Cruls (crater)

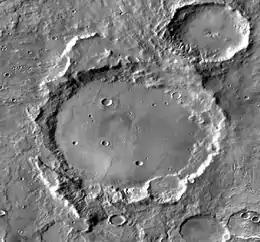
Martian impact crater Cruls based on Mars Odyssey Orbiter THEMIS IR image.

Cruls is an impact crater in the Eridania quadrangle on Mars at 42.91° S and 163.03° E. and is 87.89 km in diameter. Its name was assigned in 1973 by the International Astronomical Union, in honor of Brazilian astronomer Luís Cruls. Evidence of previous glacial activity is evident in images.